Walt Disney World Railroad

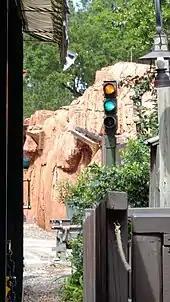
A block signal light with an artificial mountain façade behind it

At 5:30 A.M., the first train crew arrives at the WDWRR's roundhouse to get the first train ready to run for the day's operations. The roundhouse stores the WDWRR's locomotives and passenger cars on the lower level, while the upper level houses the storage and maintenance facility for the Walt Disney World monorails. Each WDWRR train is run by an engineer and fireman in the locomotive, as well as a conductor at the rear of the train who supervises the passengers and ensures that the passenger cars' equipment is working. After Main Street Operations employees first work as conductors for more than six months, they have the opportunity to become engineers or firemen. Rookie engineers and engineers in training are nicknamed "piglets" and "pigs", respectively; after training for six months, they are renamed "hogs".